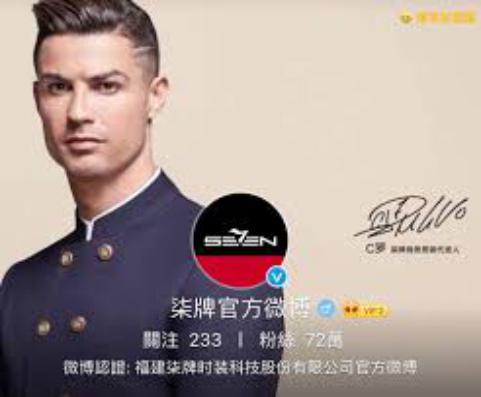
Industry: Clothes